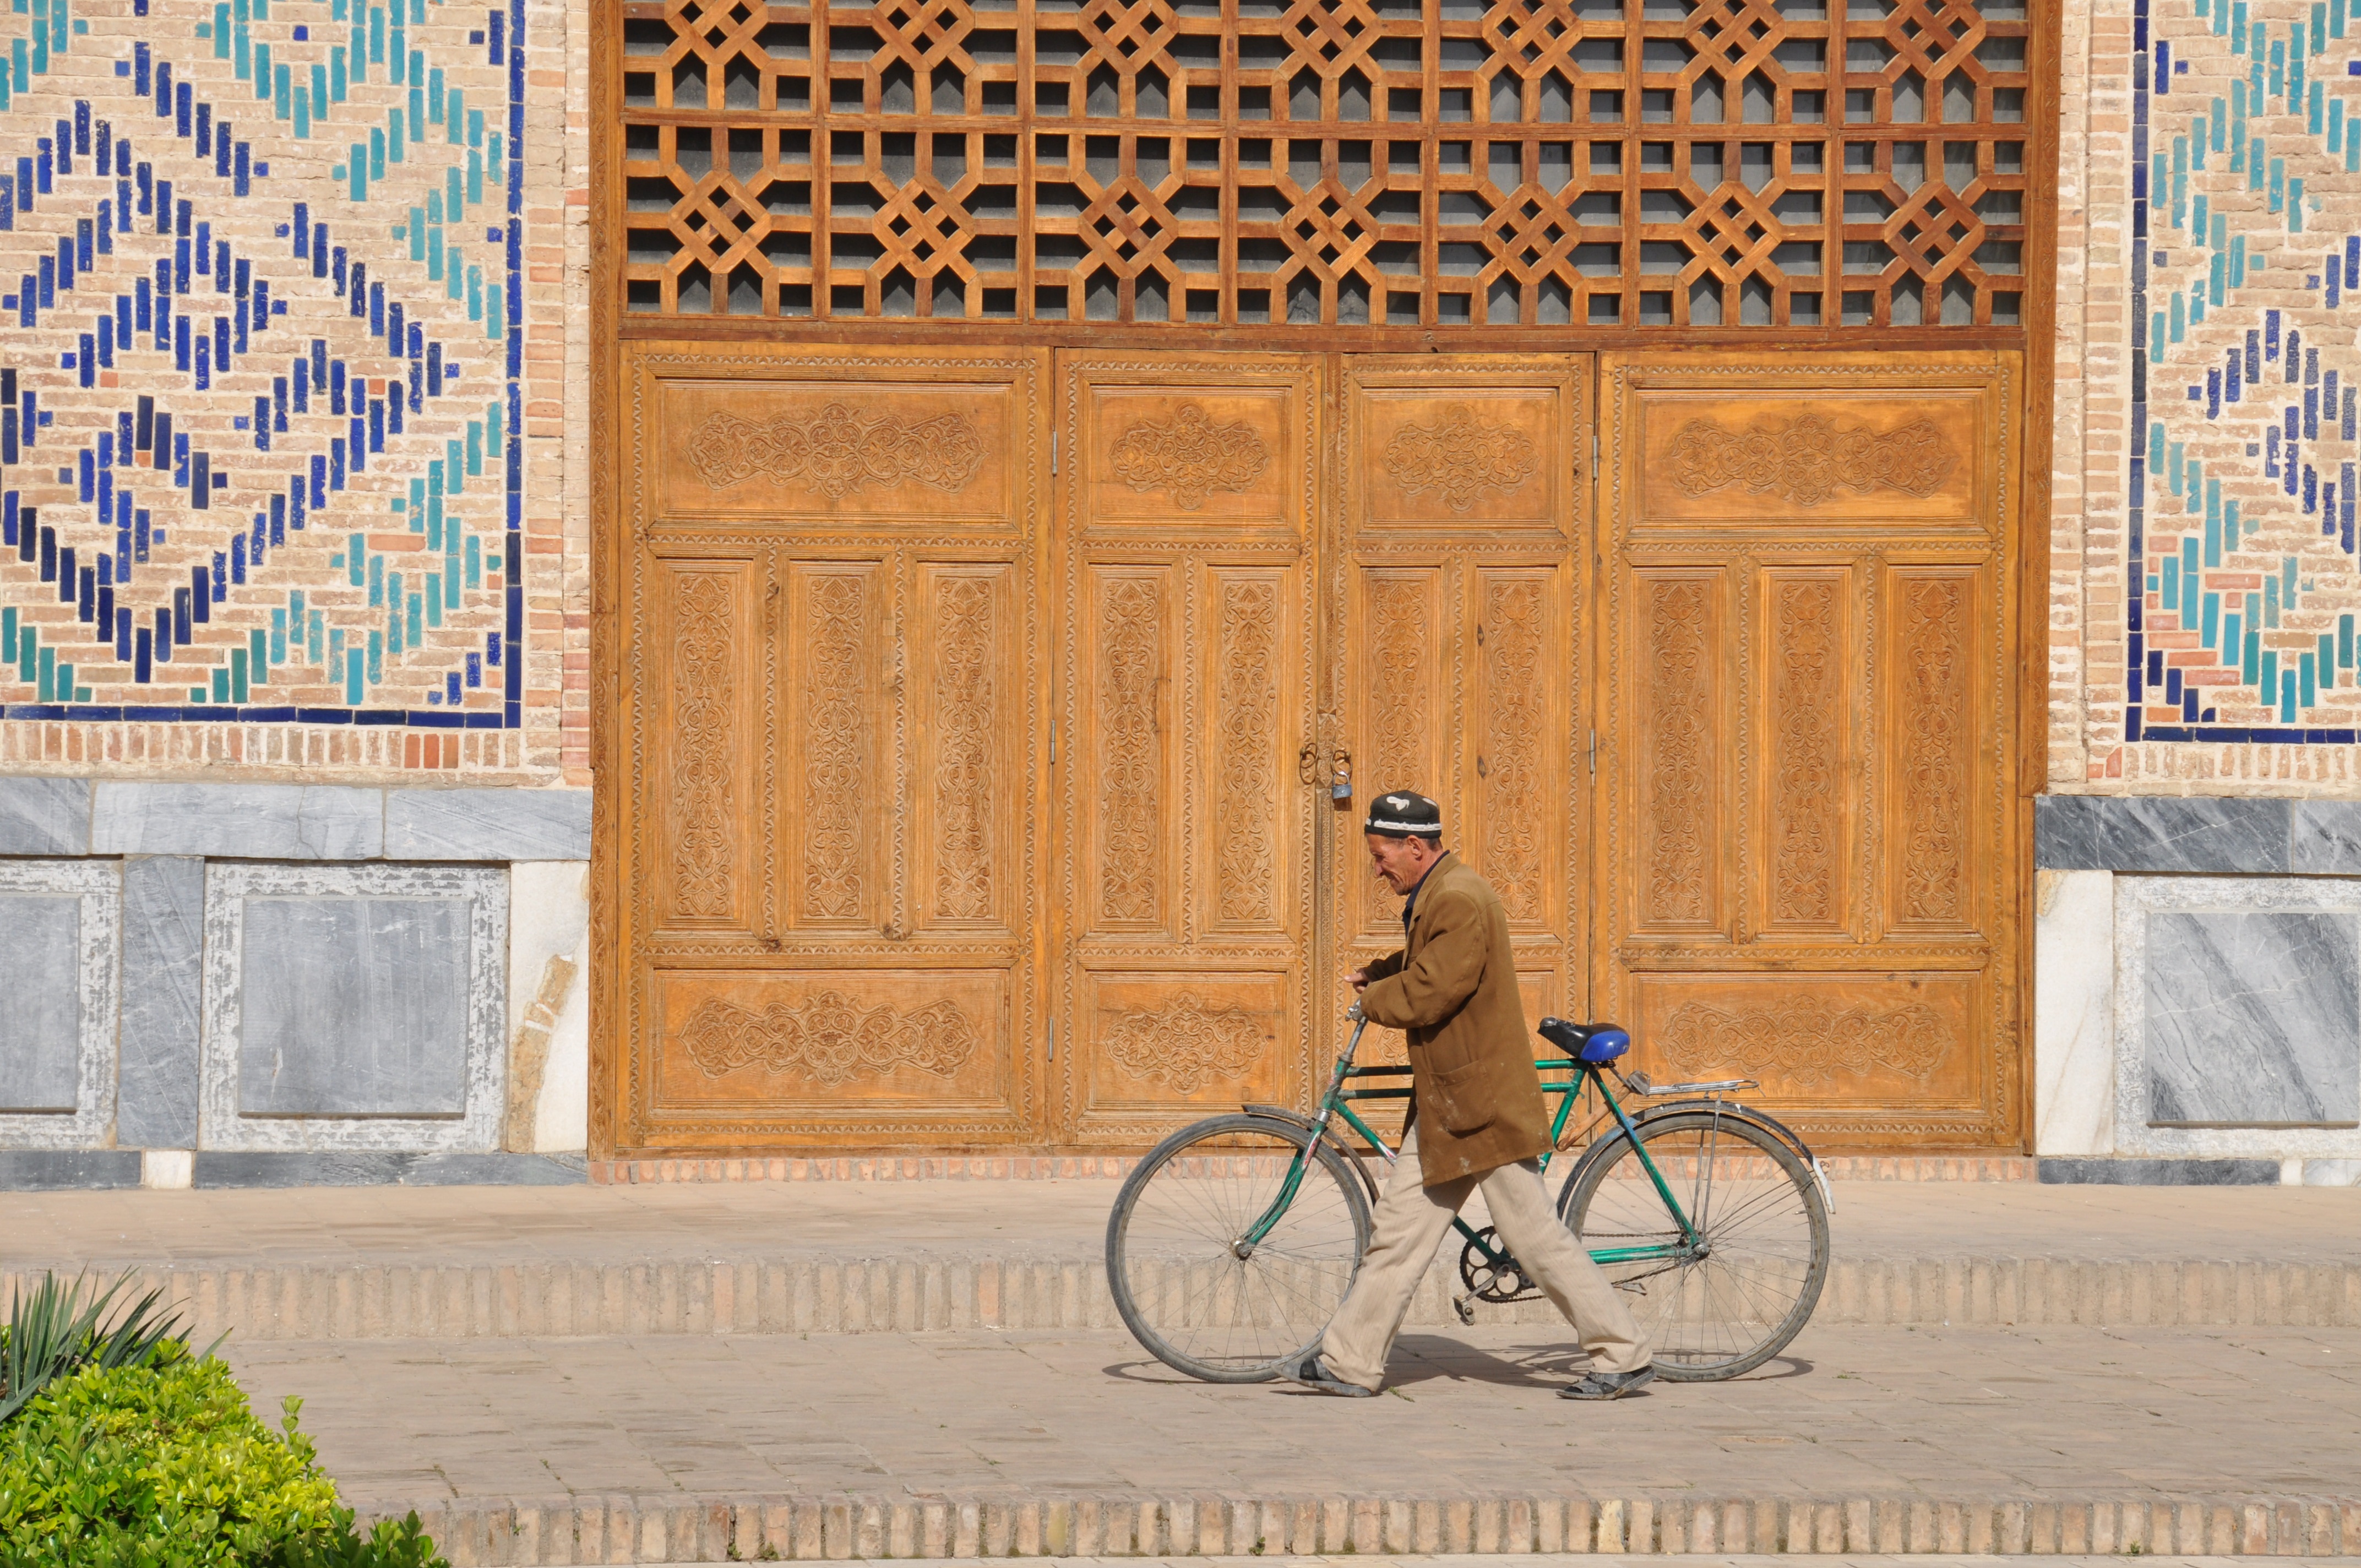
street, bike, wall, vehicle, art, mural, uzbekistan, shakrisabz, ancient history